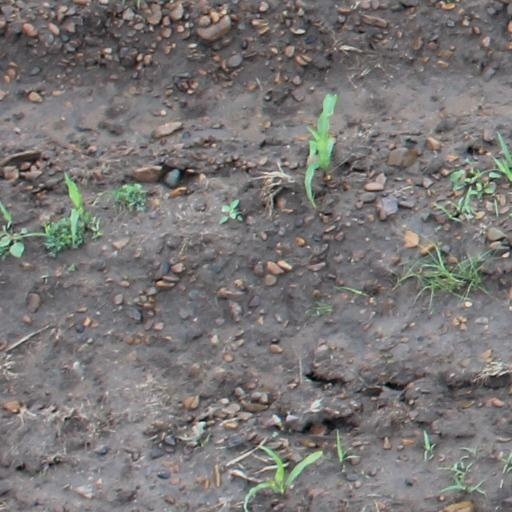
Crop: maize; corn